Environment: real
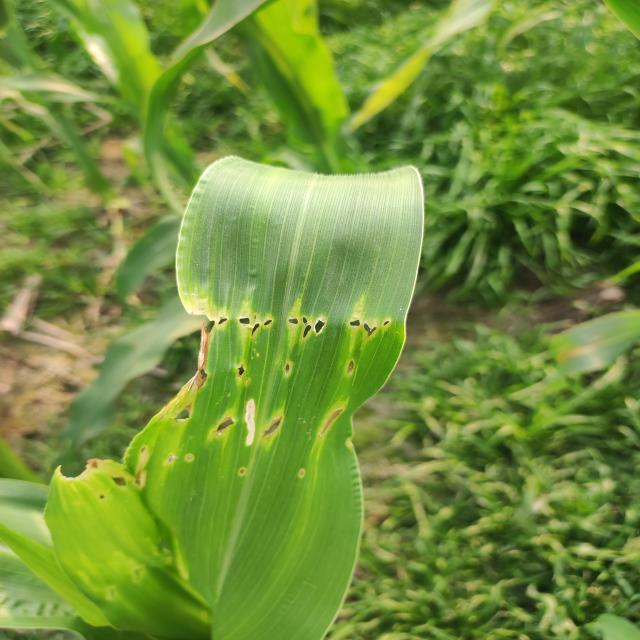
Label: fall_armyworm